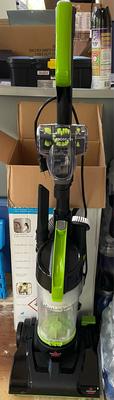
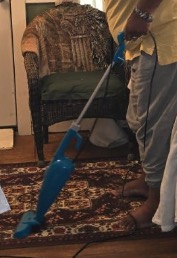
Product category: items_vacuum
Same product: no